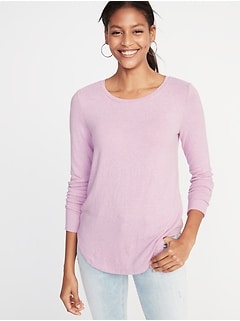
Gender: women